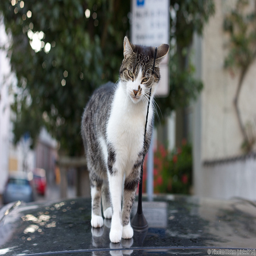
A gray and white multicolored cat one the top of a vehicle and rubbing against an antenna.
A cat standing on top of a car next to an antennae.
a cat rubbing up on a cars radio antenna
a cat standing on top of a vehicle rubbing up against an attenae
A gray and white cat scratching its face on a car antenna on top of the car.